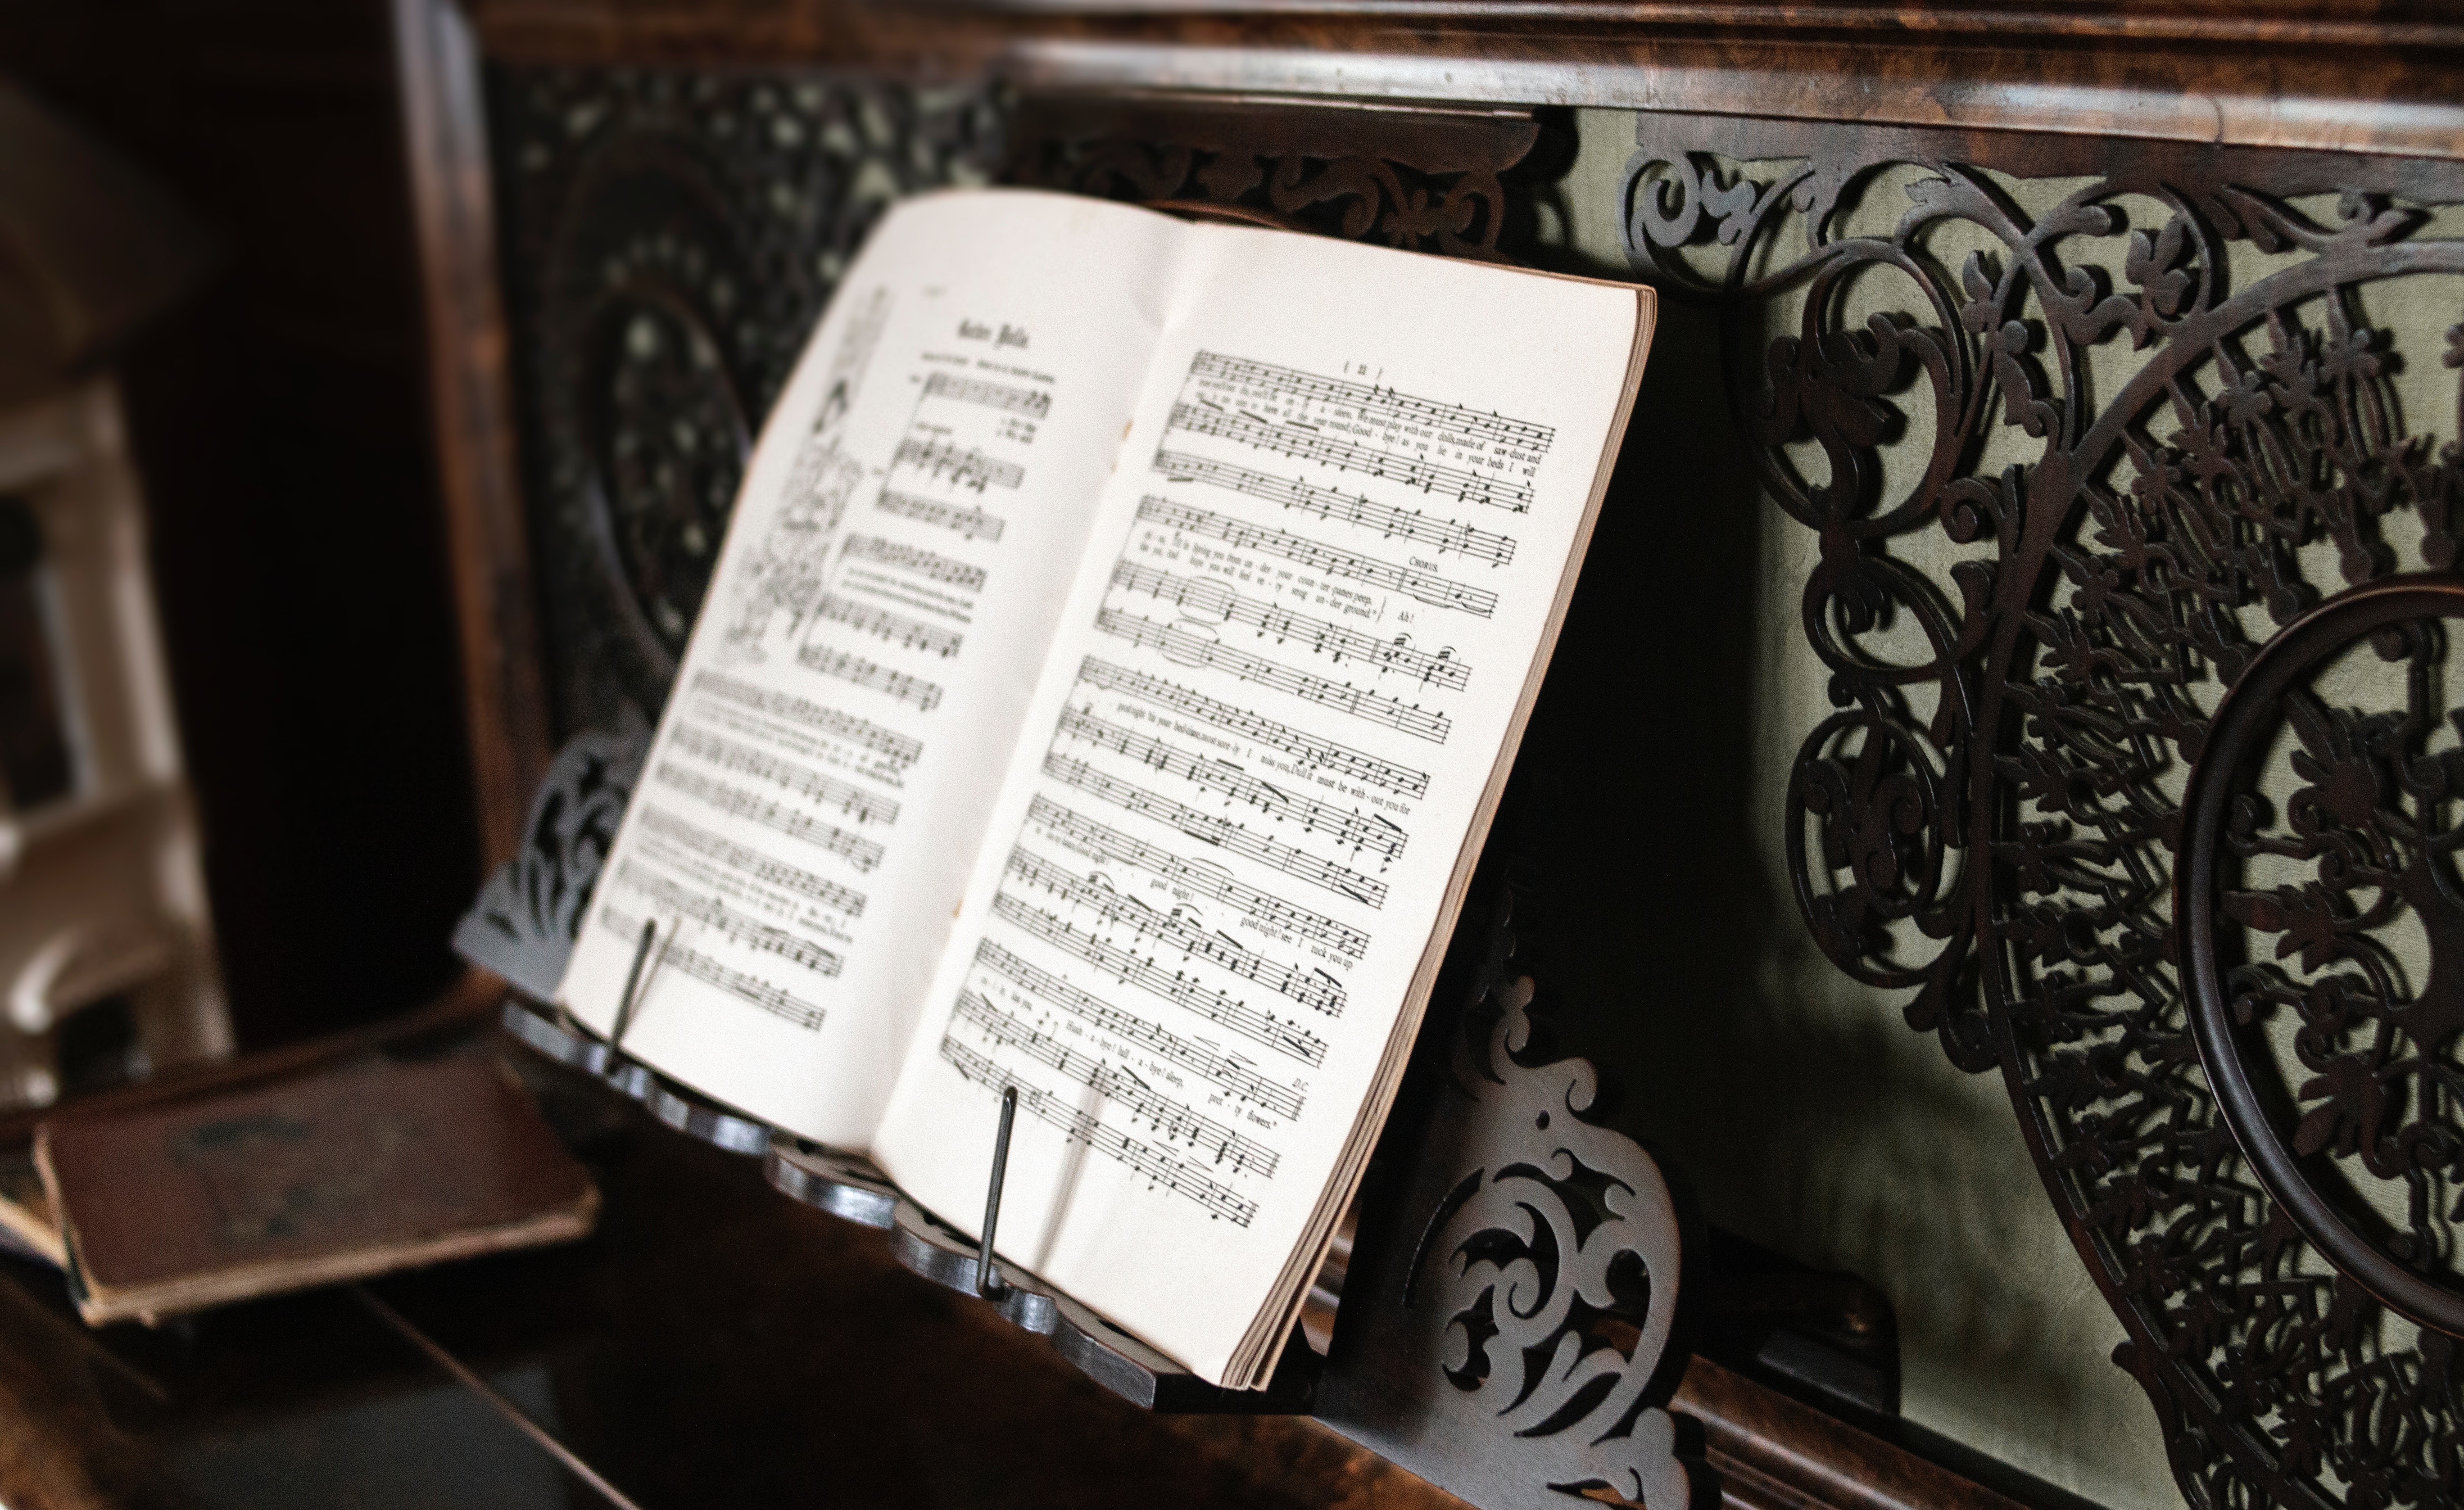
text, font, architecture, calligraphy, book